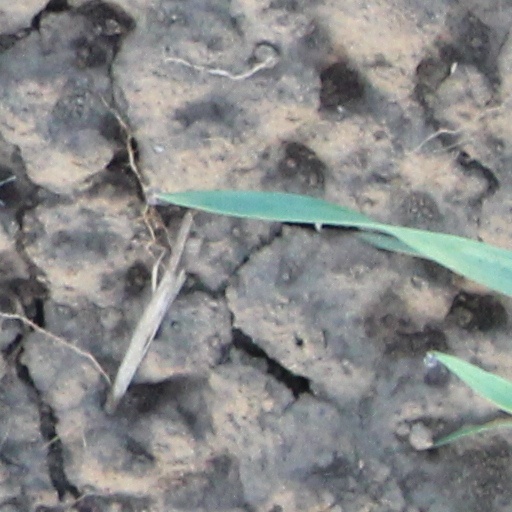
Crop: wheat